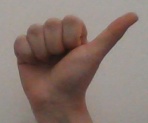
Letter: dhad